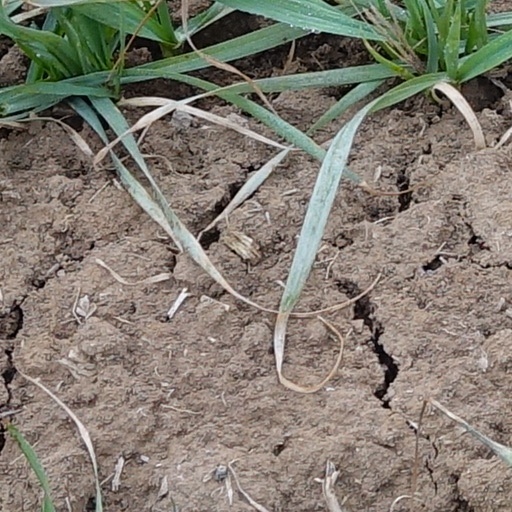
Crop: wheat